Samnites

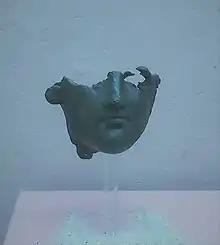
Face of Mefitis, a Samnite goddess

Throughout the Iron Age Samnium was ruled by chieftains and aristocrats who used funerary displays to flaunt their wealth. During the early third and fourth centuries, the Samnite political system developed into an organization focused on rural settlements led by magistrates. The Samnite settlements, or "vici", were at the bottom of the Samnite social hierarchy. They were grouped into cantons called "pagi", which were run by an elected official known as a "meddiss". The "pagi" were organized into "toutos", which were the Samnite tribes. Each "touto" was led by an annually elected official with supreme executive and judicial powers called the "meddíss túvtiks" (Latin: "meddix tuticus").